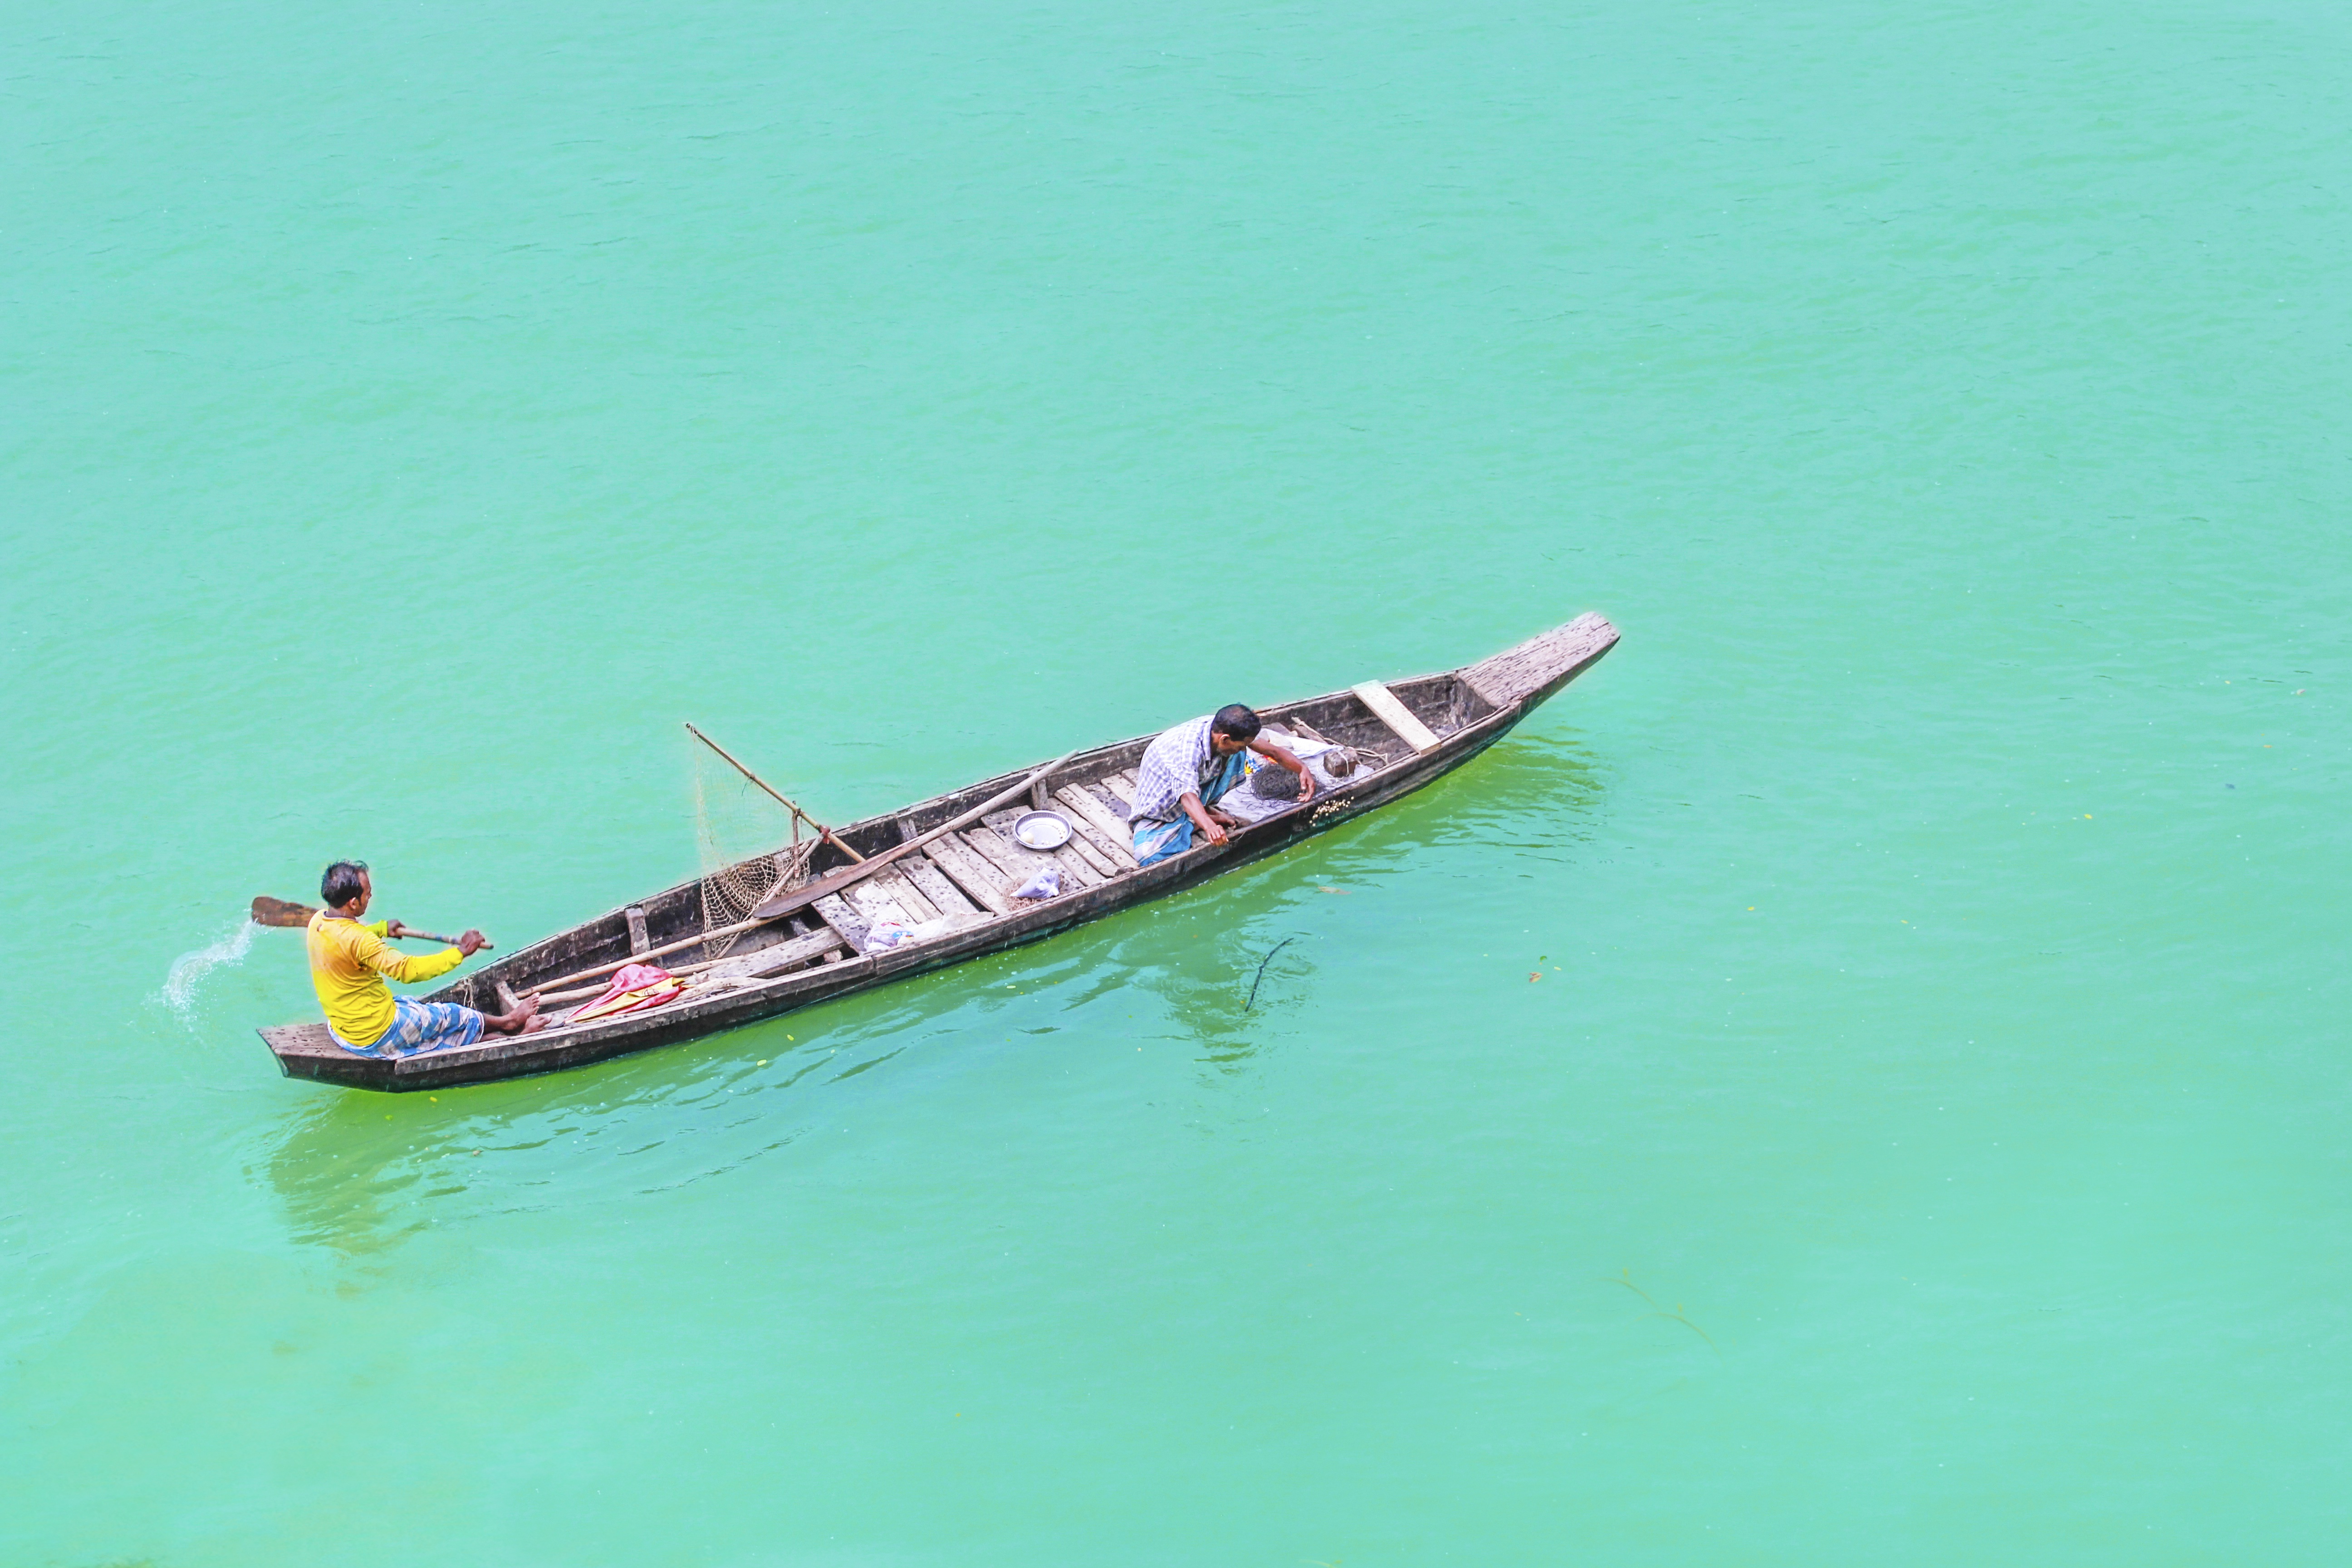
natural, water, boat, watercraft, vehicle, boats and boating equipment and supplies, canoe, lake, watercraft rowing, ship, skiff, recreation, water transportation, water sport, boating, wind wave, oar, landscape, leisure, rowing, sea